Hyundai Eon

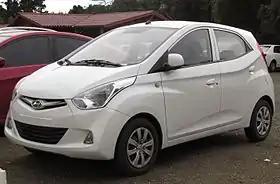

The Hyundai Eon is a city car produced by the South Korean manufacturer Hyundai. It was launched on 13 October 2011 in India, March 2012 in the Philippines, June 2012 in Vietnam, and June 2014 in Sri Lanka. It was also sold in Honduras, Nepal, El Salvador, Nicaragua, Chile, Peru, Panama, and Colombia. It was discontinued in India and other markets in 2019. It is also called the Hyundai Atos Eon in several markets.